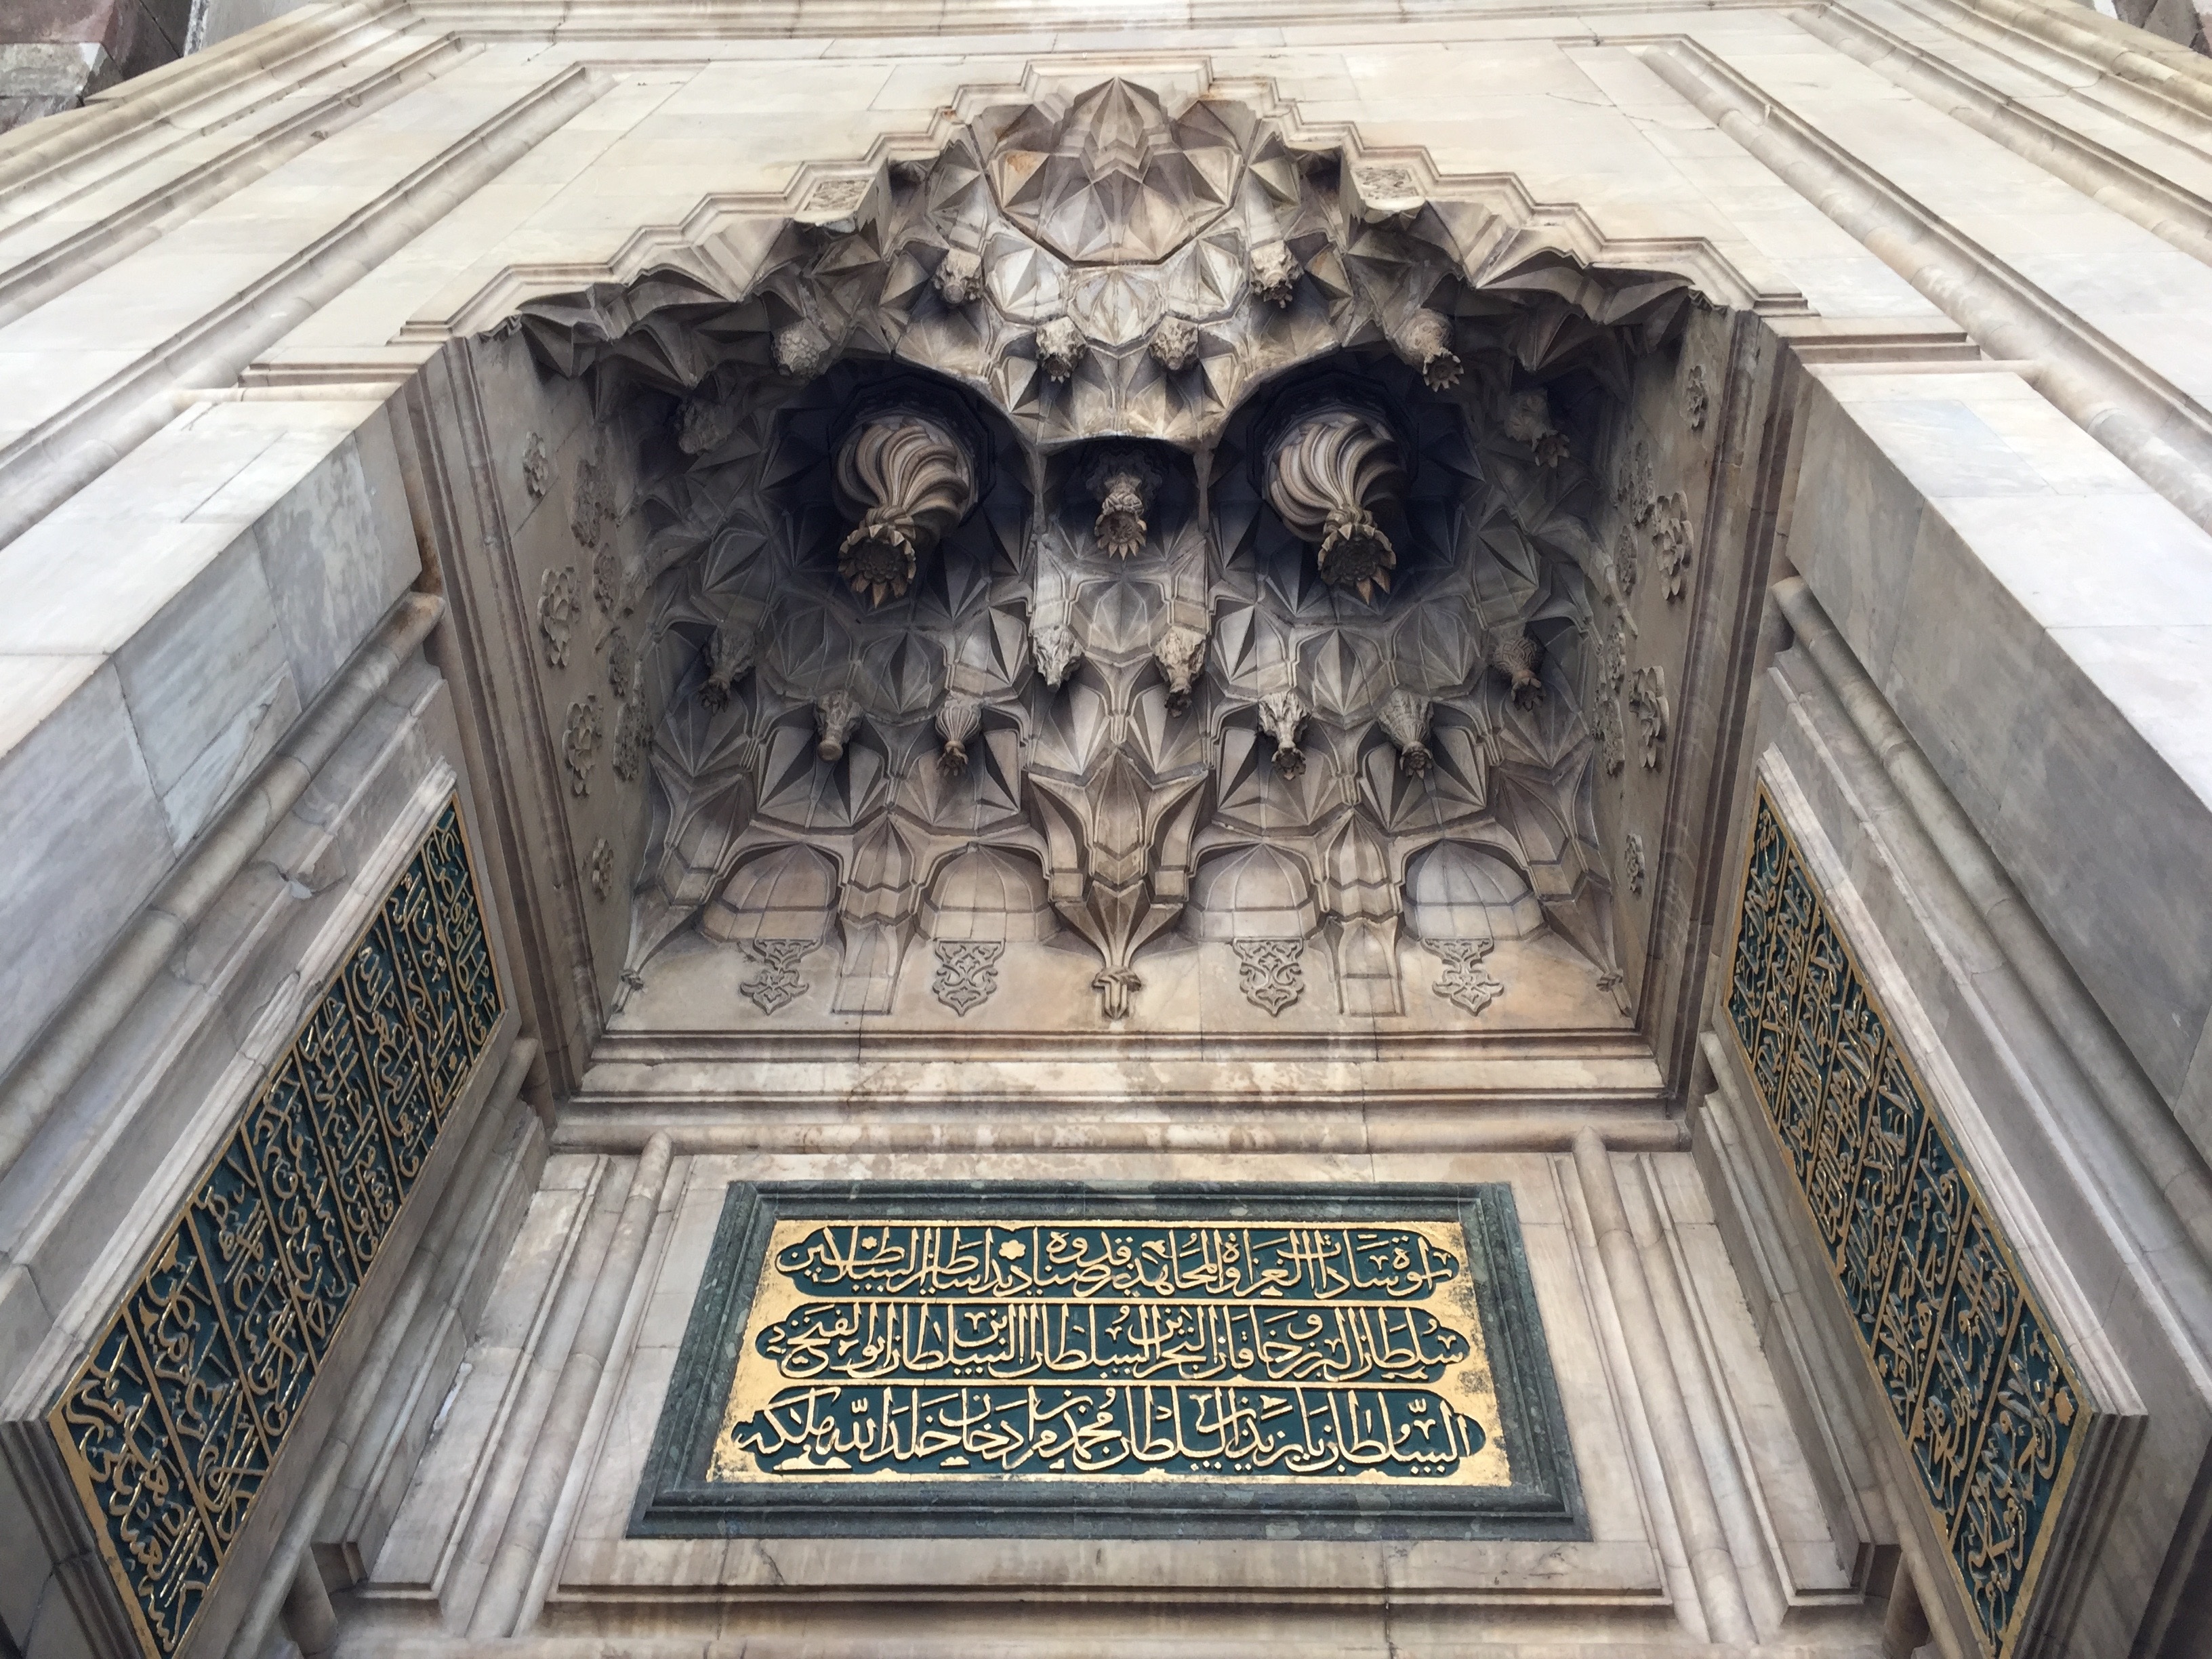
monument, facade, baptistery, basilica, carving, stone carving